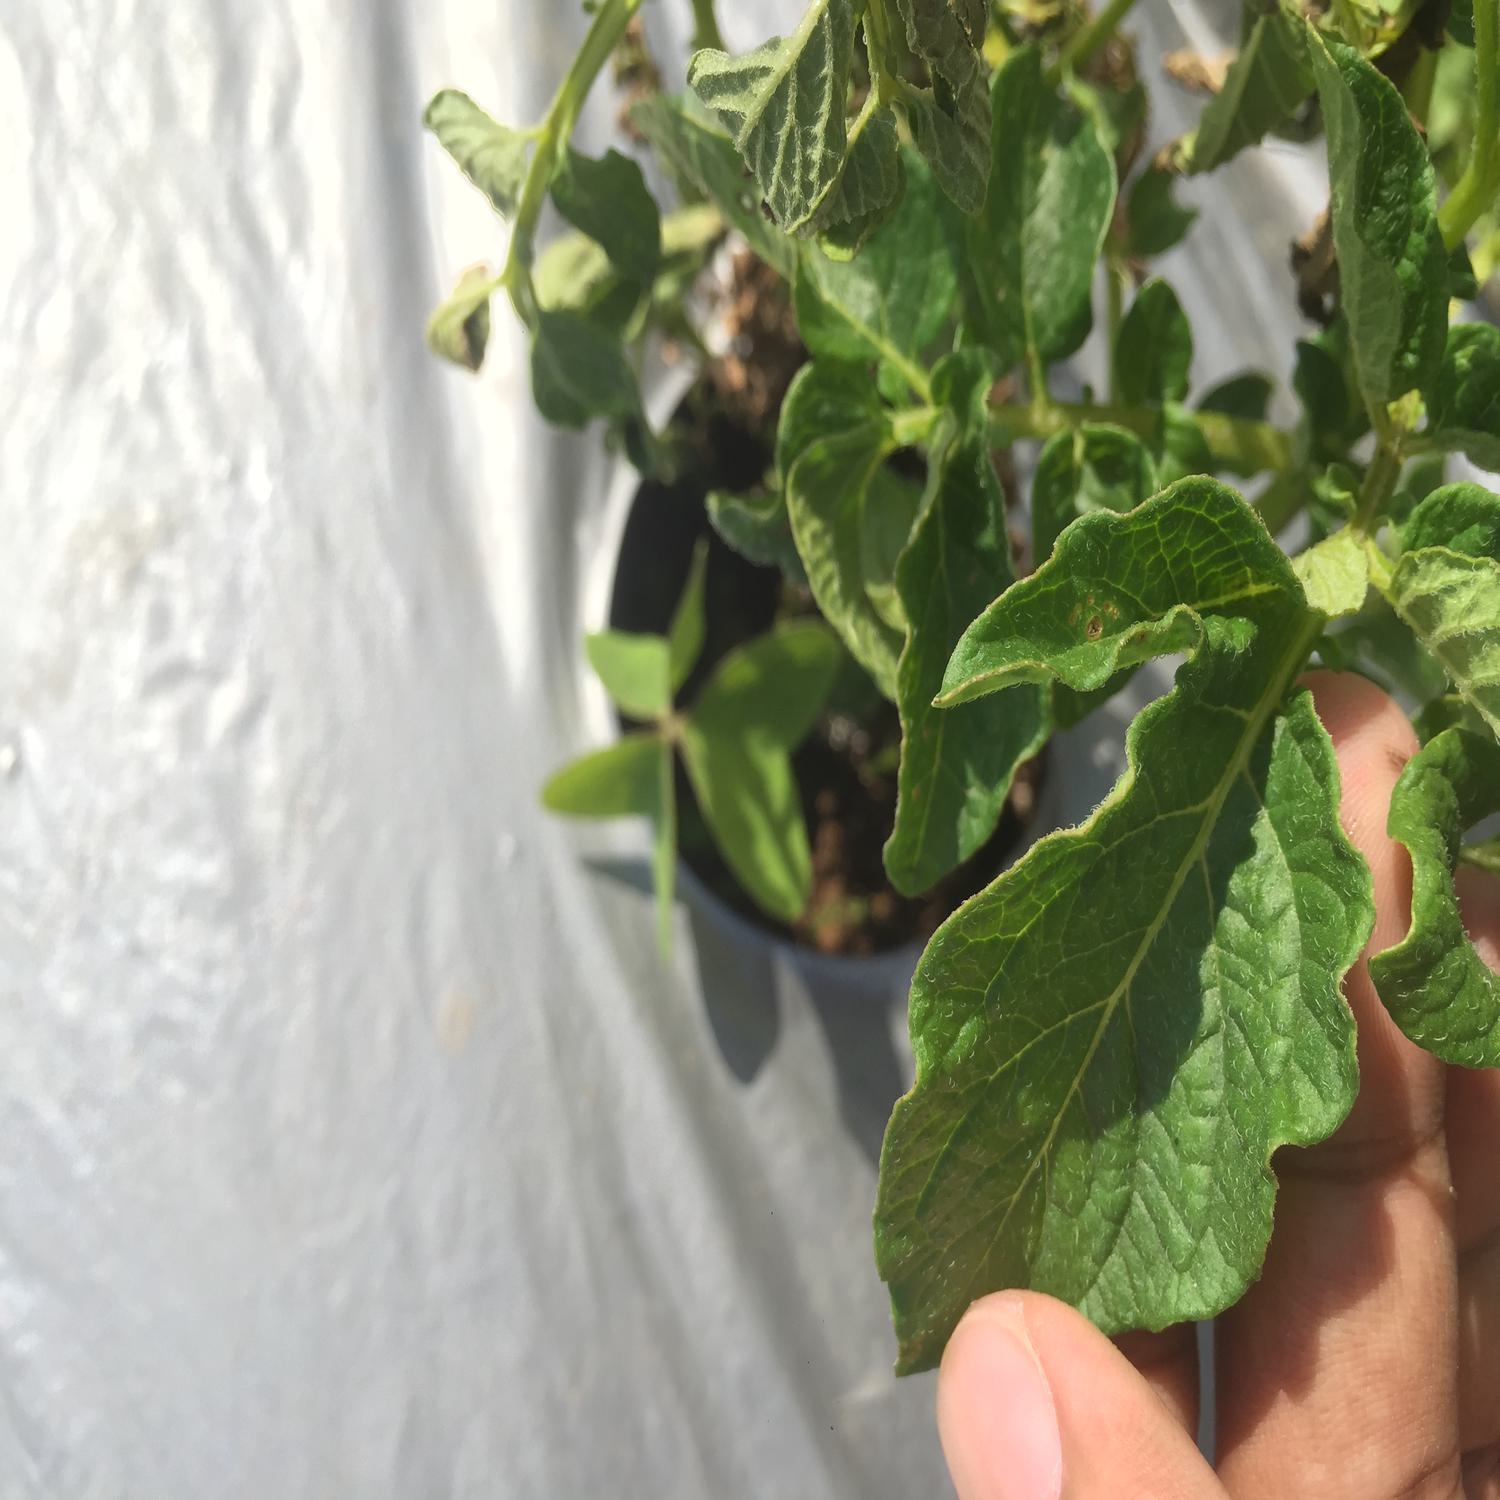
Label: Virus